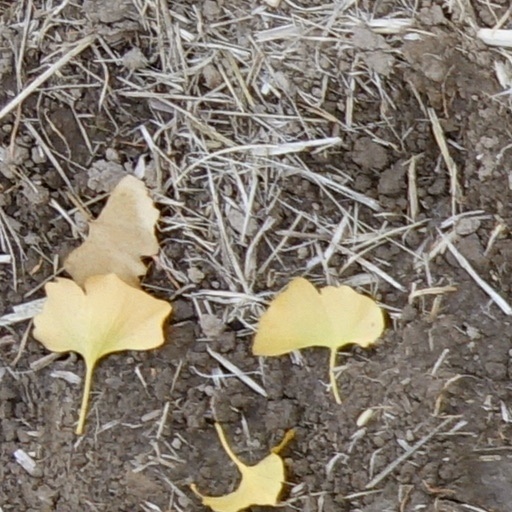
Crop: wheat